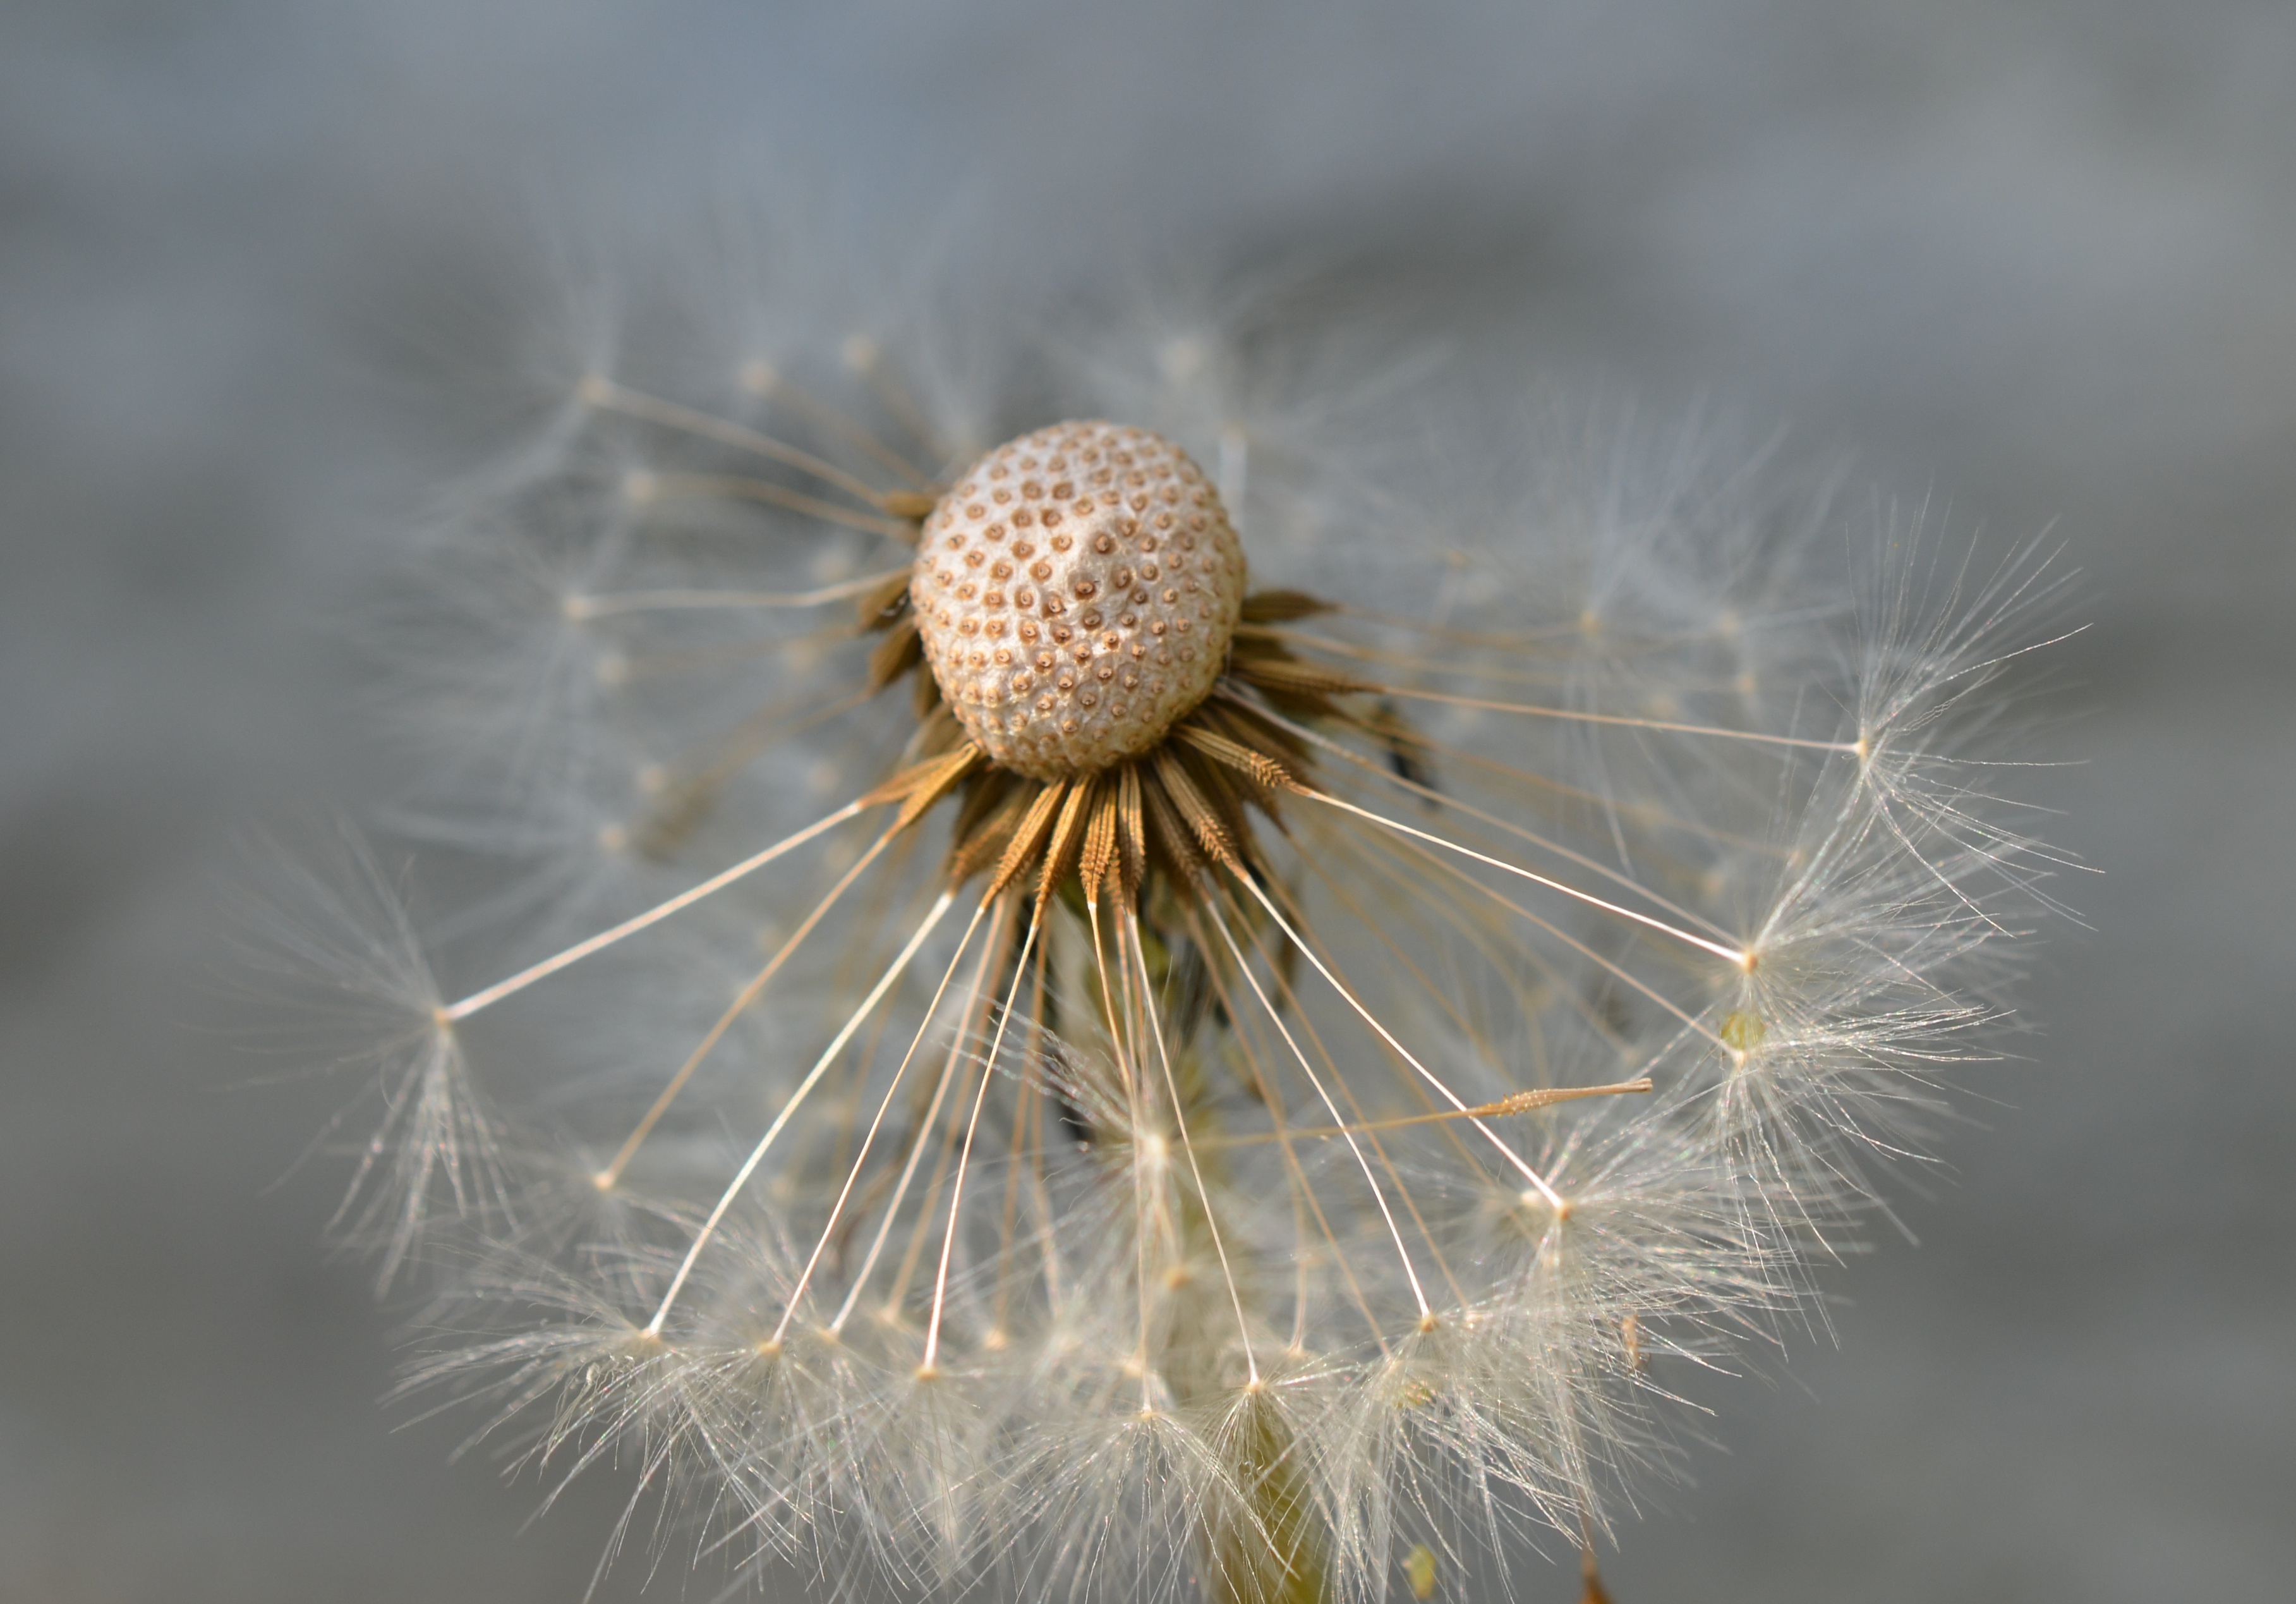
nature, grass, plant, field, photography, meadow, dandelion, flower, macro, close, flora, close up, seeds, thistle, macro photography, flowering plant, daisy family, grass family, plant stem, land plant, thorns spines and prickles